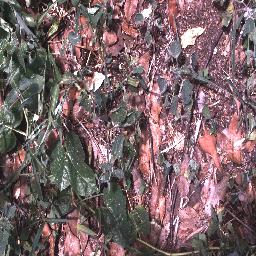
Label: negative